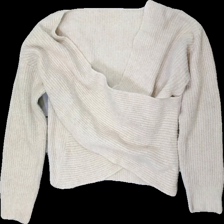
View: front
Type: Sweater
Category: Ladies
Brand: Not in the list
Brand text on label: Shein
Colors: Beige
Material: 100% polyester
Cut: Regular, V-collar
Size: M
Season: All
Price range: <50
Recommended usage: Reuse